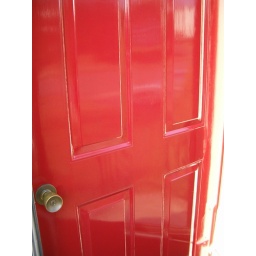
It's more subdued in person, especially seen through our black storm door screen.